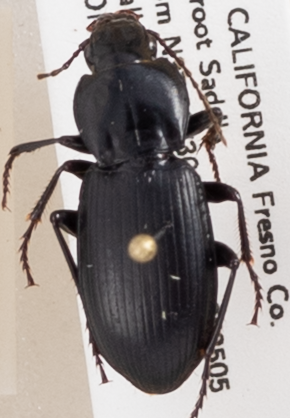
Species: Pterostichus ordinarius
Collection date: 2018-06-04
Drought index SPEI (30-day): -0.71
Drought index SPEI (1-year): -0.39
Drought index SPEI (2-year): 0.8